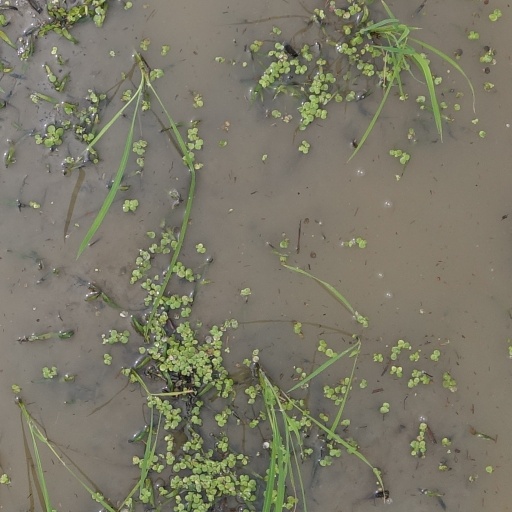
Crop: rice